Cecilia Bolocco

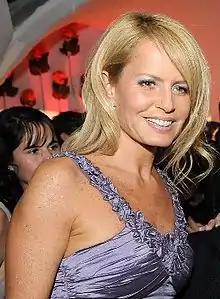

Cecilia Carolina Bolocco Fonck (born May 19, 1965) is a Chilean actress, TV host and beauty pageant titleholder who was crowned Miss Universo Chile 1987 and Miss Universe 1987.